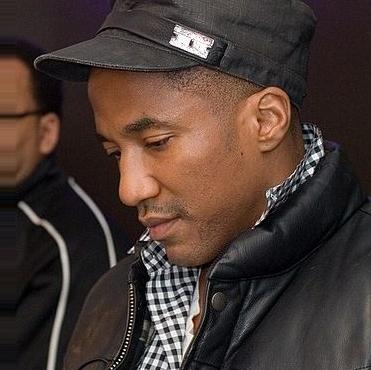
Age: 37